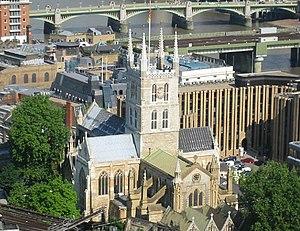
La cathédrale de Southwark, aussi appelée cathédrale du Saint-Sauveur et de Sainte-Marie Overie est l'édifice gothique le plus ancien de Londres, située à côté du Borough Market au sud du London Bridge dans le bourg médiéval de Southwark.
Le doyen de Southwark est le président du chapitre des chanoines, instance dirigeante de la cathédrale de Southwark. Avant 2000, le poste était dénommé provost, ce qui était l'équivalent d'un doyen dans la plupart des cathédrales anglaises. La cathédrale est l'église mère du diocèse anglican de Southwark et le siège de l'évêque de Southwark. Le doyen actuel est Andrew Nunn.